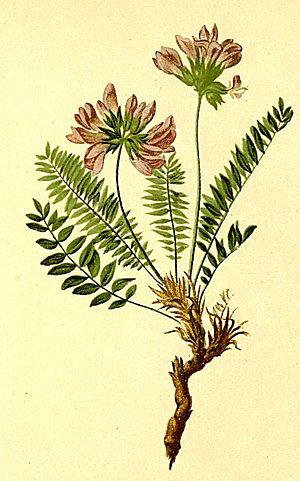
L'Oxytropis de Haller est une espèce de plantes herbacées de la famille des Fabaceae et de la sous-famille des Faboideae.